Sharkey McEwen

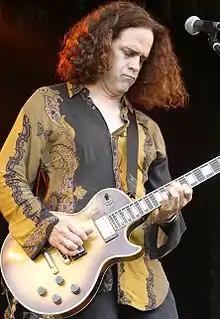
Sharkey McEwen

Mark "Sharkey" McEwen is an American, California-born musician and record producer, currently living in the Hudson Valley area of New York . He is the lead guitarist for the group Gandalf Murphy and the Slambovian Circus of Dreams, aka The Grand Slambovians, where he also plays mandolin and provides backup vocals.